Jacobus Capitein

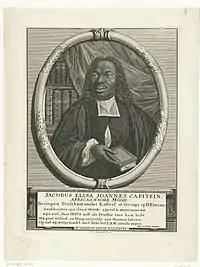
A 1742 Dutch engraving of Capitein

On 8 October, Capitein arrived in Elmina, which by this point had become a virtual colony of the WIC; most of the local population were African and resided in a village next to the castle. Capitein was charged by his superiors with ministering to the Dutch merchants, clerks and soldiers in the employ of the WIC who were stationed in Elmina Castle. However, in this role he was mostly unsuccessful, as few WIC employees in Elmina attended church on a regular basis.